Truss bridge

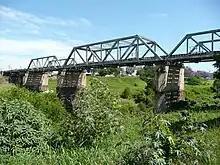
Gatton Railway Bridge showing the Pratt truss design

A Pratt truss includes vertical members and diagonals that slope down towards the center, the opposite of the Howe truss. The interior diagonals are under tension under balanced loading and vertical elements under compression. If pure tension elements (such as eyebars) are used in the diagonals, then crossing elements may be needed near the center to accept concentrated live loads as they traverse the span. It can be subdivided, creating Y- and K-shaped patterns. The Pratt truss was invented in 1844 by Thomas and Caleb Pratt. This truss is practical for use with spans up to and was a common configuration for railroad bridges as truss bridges moved from wood to metal. They are statically determinate bridges, which lend themselves well to long spans. They were common in the United States between 1844 and the early 20th century.